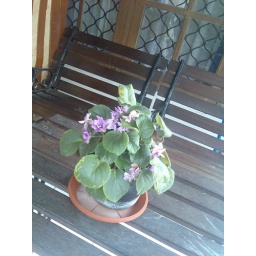
Flower in a pot on top of a table in the porch of the house.